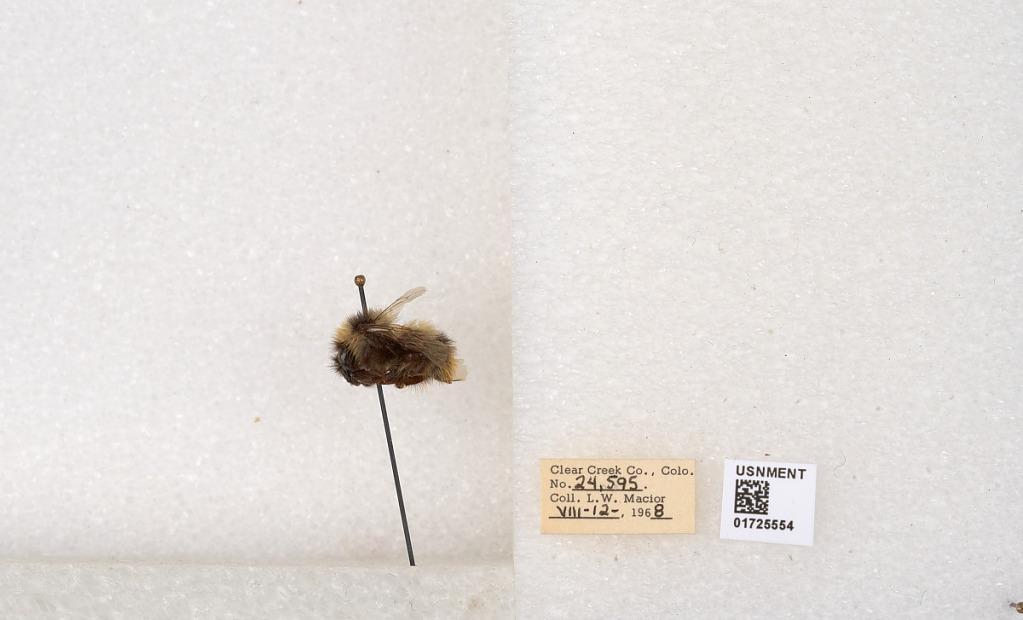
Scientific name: Bombus kirbyellus
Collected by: L. Macior
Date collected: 1968-8-12
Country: United States
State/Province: Colorado
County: Clear Creek
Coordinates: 39.6891, -105.644